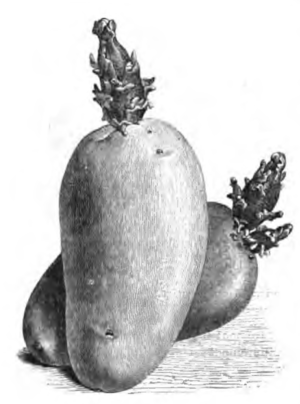
Les plantes potagères. Description et culture des principaux légumes des climats tempérés, 1re édition, ouvrage publié par la maison Vilmorin-Andrieux &amp
La 'Marjolin' est une ancienne variété française de pommes de terre, d'origine britannique, d'ascendance génétique inconnue. Sélectionnée vers le début du XIXᵉ siècle, cette variété hâtive fut cultivée en France jusqu'à la Seconde Guerre mondiale.